Logan Witness

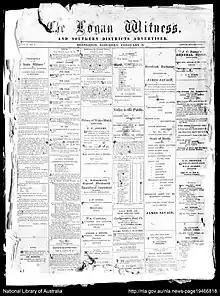
Page image from the National Library of Australia's Newspaper Digitisation Program,

The Logan Witness was a weekly English-language newspaper published in Beenleigh, Queensland, Australia from 9 February 1878 to 10 June 1893. The paper was four pages, double demy (57 cm x 90 cm) in size and issued on a Saturday.